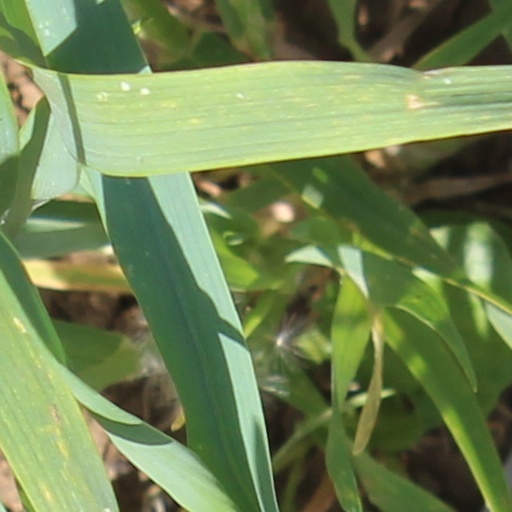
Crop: wheat